Buccaneers–Falcons rivalry

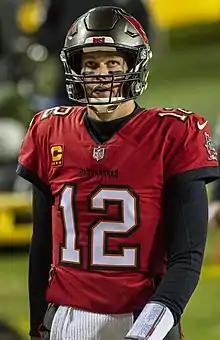
Brady joined the Buccaneers in the 2020 season, turning the tide of the rivalry in favor of the Buccaneers. The Falcons secured their first victory against him in twelve matchups during his final regular season game.

On January 8, 2015, Dirk Koetter, the Offensive Coordinator for the Falcons, accepted the position of Offensive Coordinator for the Buccaneers. Nearly a year later, he was elevated to the role of head coach for the team. On the same day, the Buccaneers also brought on Mike Smith, who had been the most successful and longest-tenured head coach for the Falcons, to serve as their Defensive Coordinator. When asked on how it felt to face his former team, Koetter replied "Obviously for me and Mike, we're both two years removed, so there's less and less guys that they've kept. There's some guys that are the same, but I think my emotional time with that is passed. We have to look at this as a football team. This is a divisional game on the road to open the season. ... I'm just worried about what our team does." Smith minimized the significance of returning to Atlanta, stating that his focus lies on his team's offense and strategizing to counter the Falcons' offensive tactics.